Plato von Ustinov

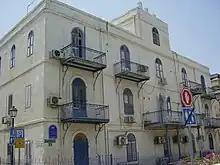
"Beit Immanuel"

After the end of the British public custodianship of enemy property in Palestine in 1925, Magdalena von Ustinov sold the former mansion in Rechov Auerbach No. 8 to the Church's Ministry Among Jewish People (CMJ) in 1926. It is now used as a place of worship, guest house, and heritage centre, called "Beit Immanuel" (Immanuel House).